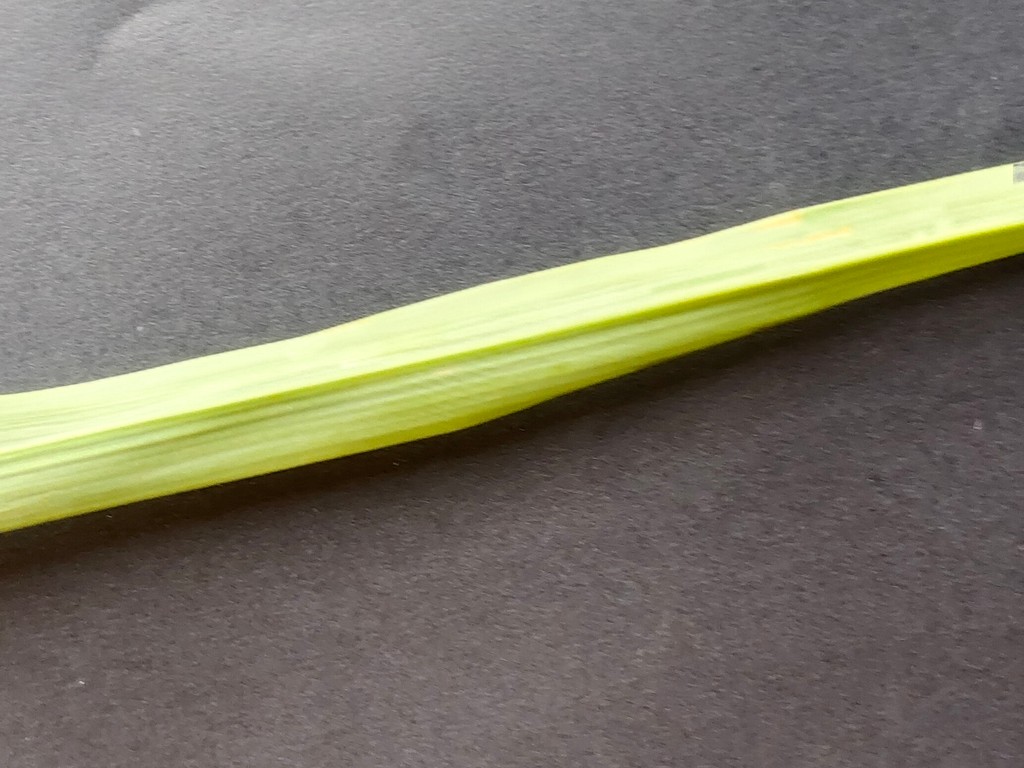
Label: Healthy